Harry Jackson (artist)

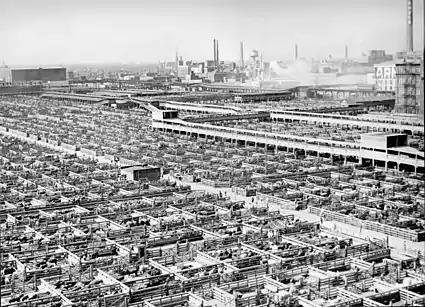
The Union Stock Yards, where Jackson worked in his mother's lunchroom. During his time in the meatpacking district, Jackson was fascinated by the cowboys he met there and developed an interest in the American frontier and Western genre.

Harry Aaron Shapiro Jr. was born to Harry Shapiro and Ellen Jackson in Chicago on April 18, 1924. His name was changed to Harry Andrew Jackson after his parents divorced. As a child, Jackson sometimes skipped classes and wandered the streets of Chicago. He worked in his mother's lunchroom in the Union Stock Yards. Jackson liked the cowboys he met there and developed an interest in the American frontier and Western genre starting at a young age. In his early teens, he began taking Saturday classes at the Art Institute of Chicago after his teacher recognized his artistic abilities and secured a scholarship on his behalf.